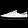
Label: Sneaker